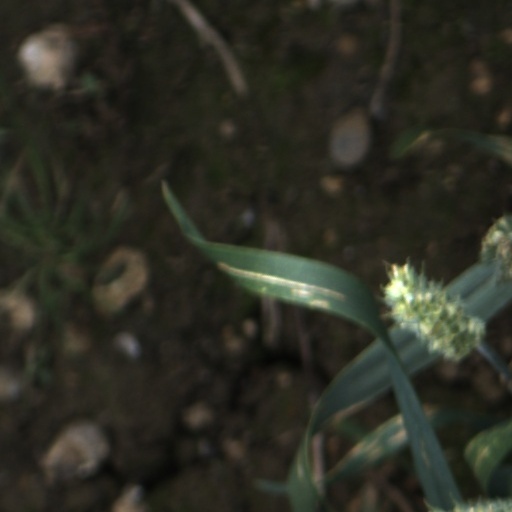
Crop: wheat